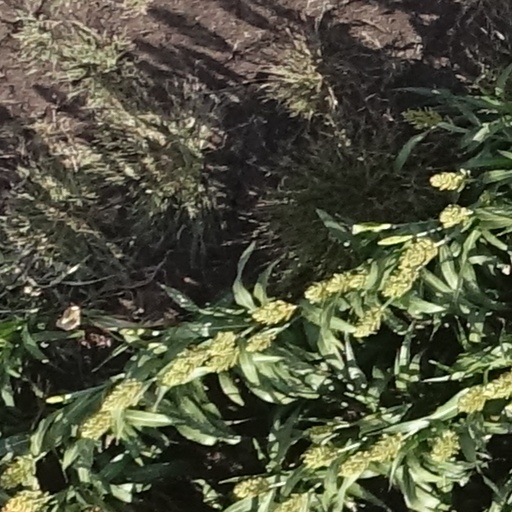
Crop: sorghum